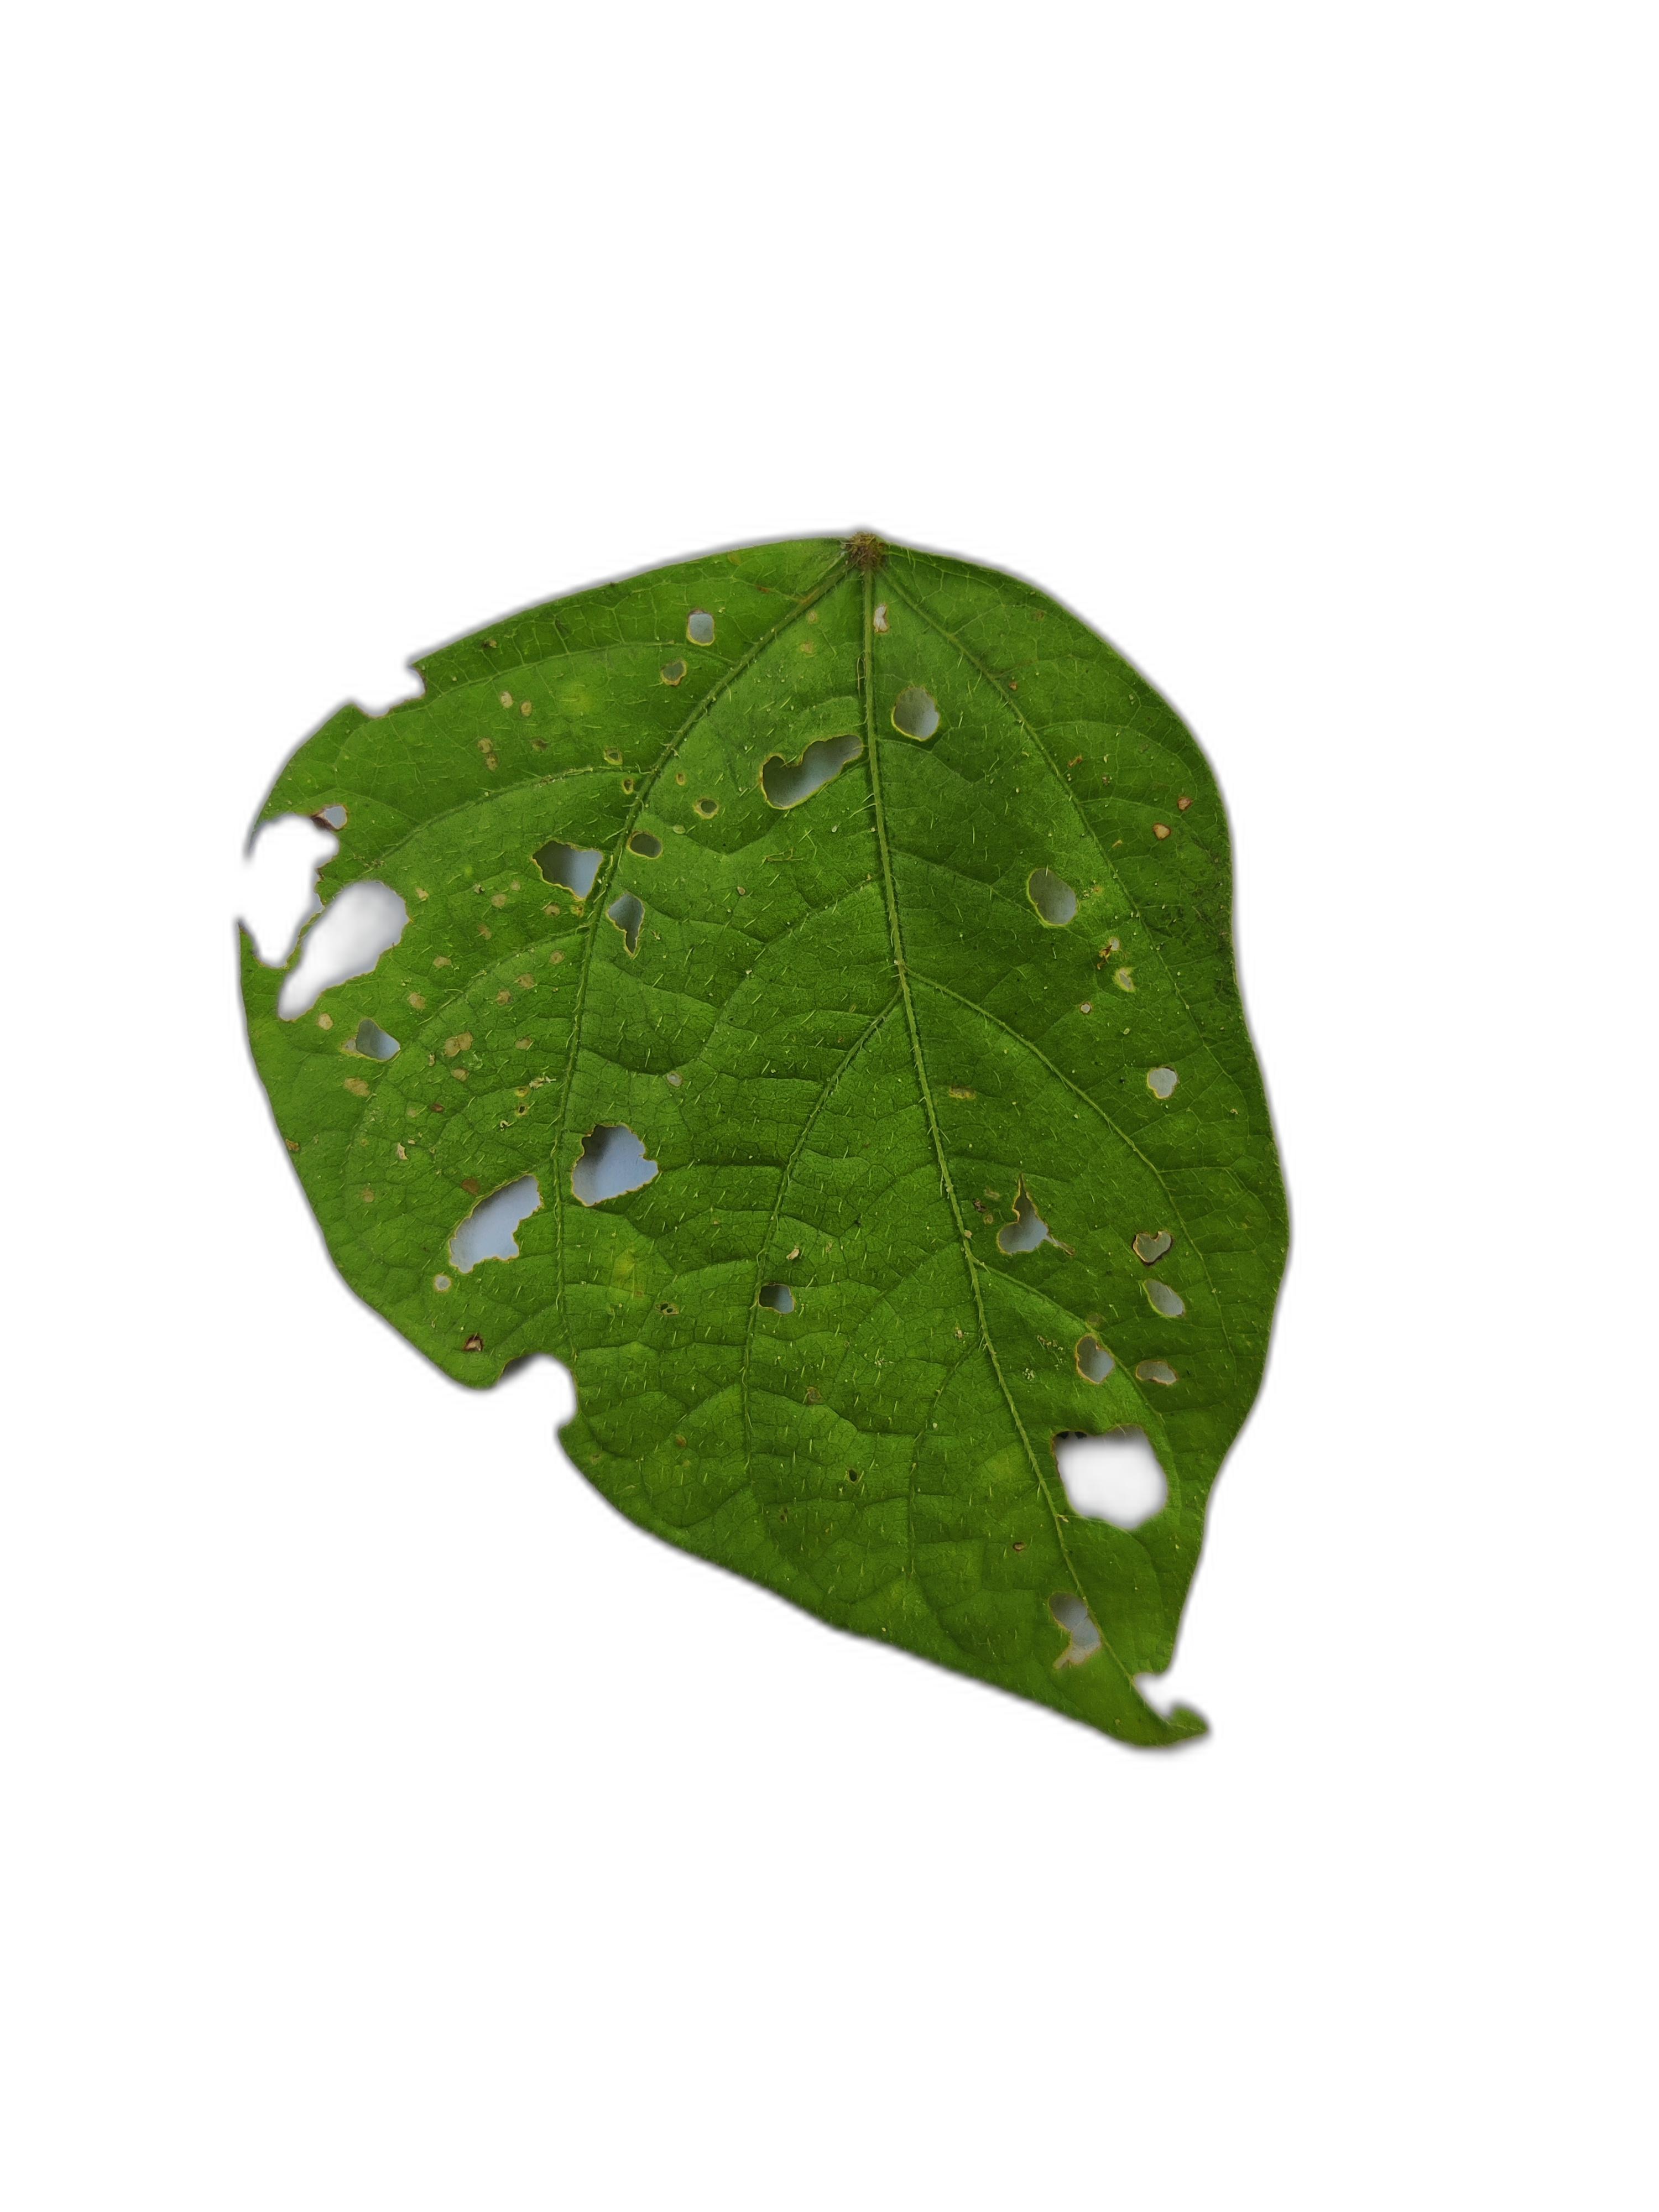
Label: Cercospora leaf spot